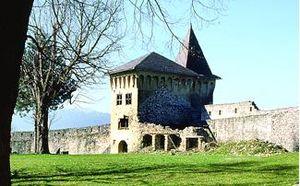
Le château d'Ostrozac en Bosnie